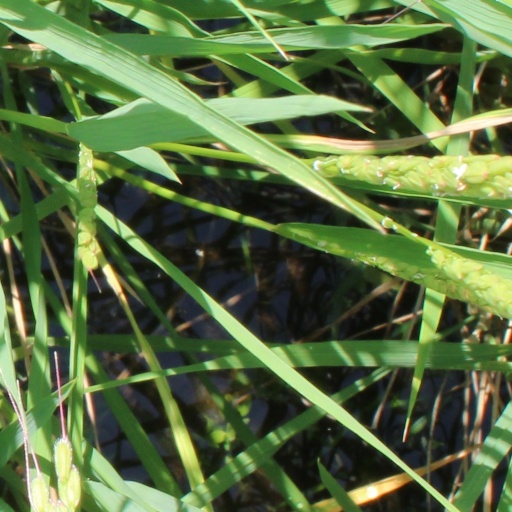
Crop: rice